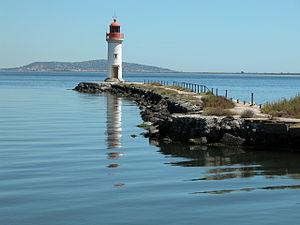
Le Canal du Midi rejoint l'Étang de Thau à Marseillan. Sète à l'horizon.
Le canal du Midi est un canal de navigation français à bief de partage qui relie Toulouse à la mer Méditerranée depuis le xviiᵉ siècle. D'abord nommé « canal royal de Languedoc », les révolutionnaires le rebaptisent en 1789 « canal du Midi ». À partir du xixᵉ siècle, le canal latéral à la Garonne, qui double la Garonne de Bordeaux à Toulouse, prolonge le canal du Midi pour fournir une voie navigable de l'océan Atlantique à la mer Méditerranée : l'ensemble des deux canaux est dénommé « canal des Deux-Mers ».